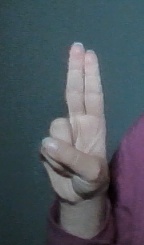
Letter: taa